St Helen's Church, North Thoresby

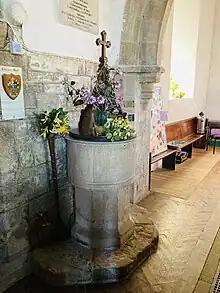
The baptismal font is 12th century Norman

The south aisle was demolished in Elizabethan times but remains of it survive inside the church. The church includes part of a Saxon grave cover, originally part of a Celtic cross, unusual early Tudor bench-ends with poppyheads featuring initials, possibly of churchwardens or their families and Restoration plaques which record the work tradesman such as "putty makers". On the wall above the chancel arch is mounted a Royal Charter of George I Coat of Arms dated 1722. There is also a memorial tablet to Francis Bond (1852–1918), the late 19th-century authority on Gothic architecture, who was born in the village.